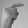
ASL letter: G